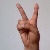
The image shows a hand gesture representing the letter 'V' in Indian Sign Language.